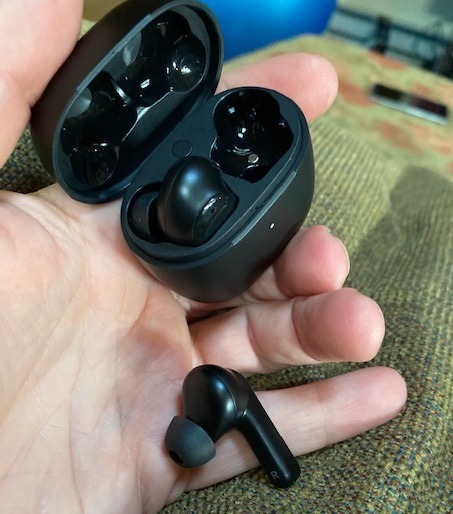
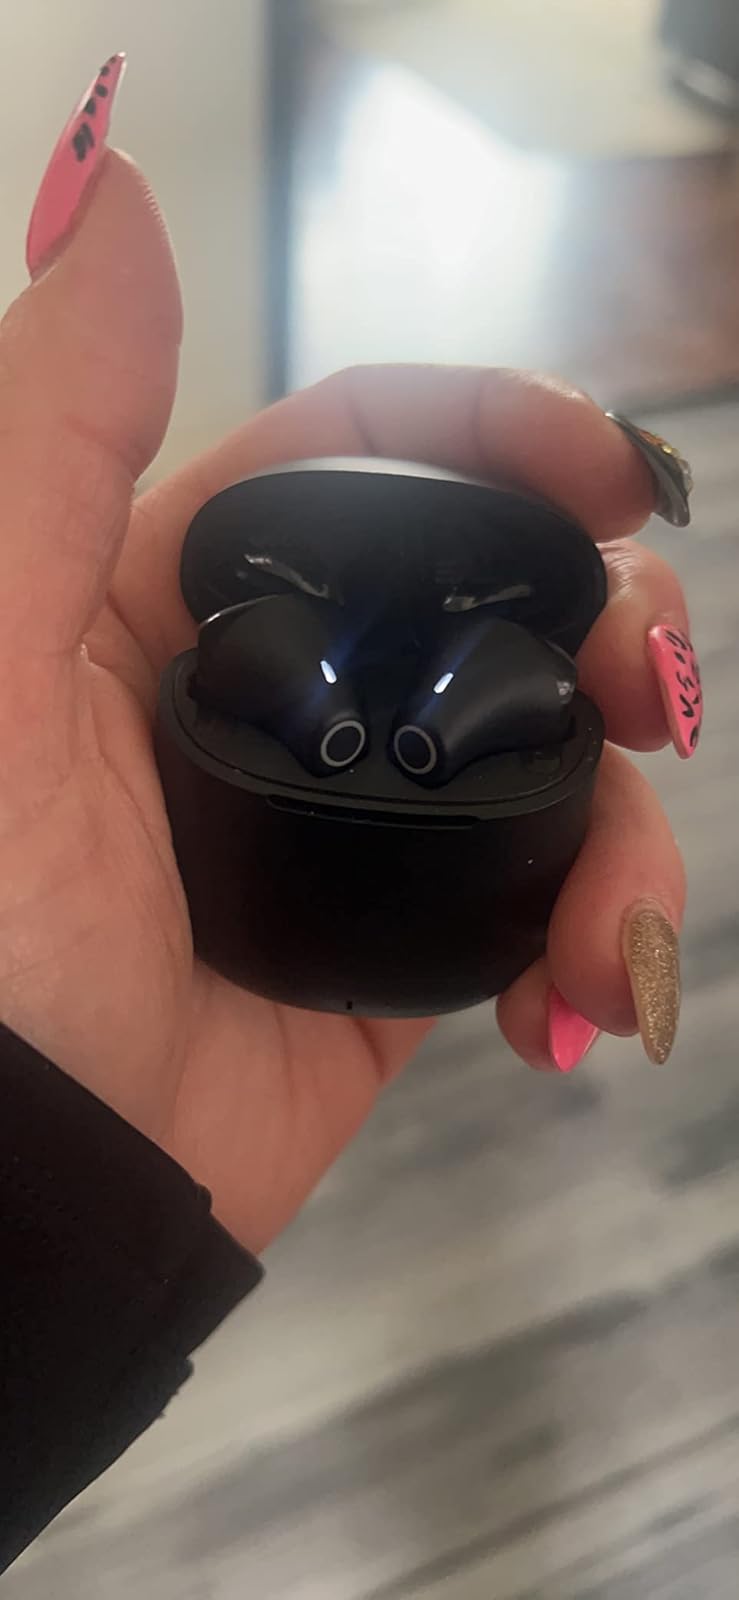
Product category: earbuds
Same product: no